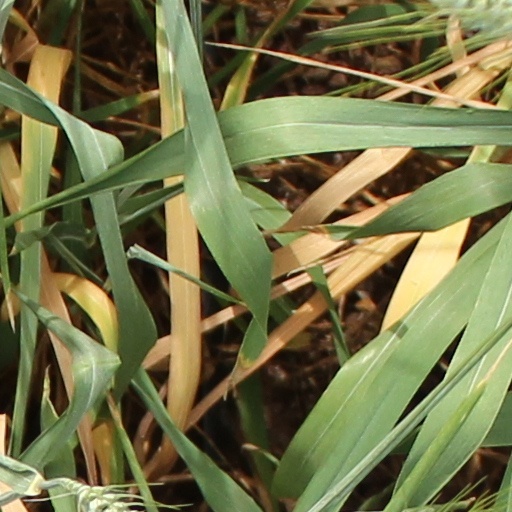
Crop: wheat